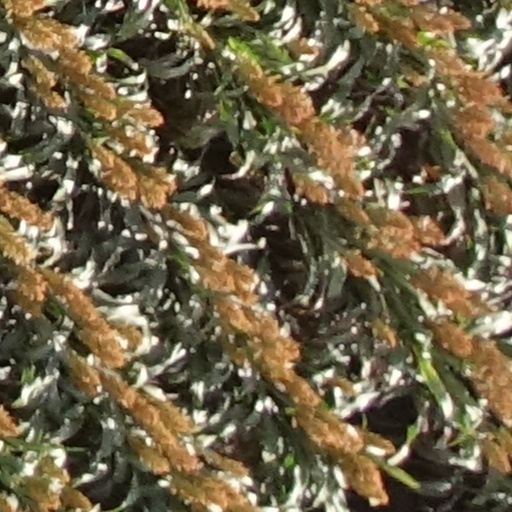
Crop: sorghum